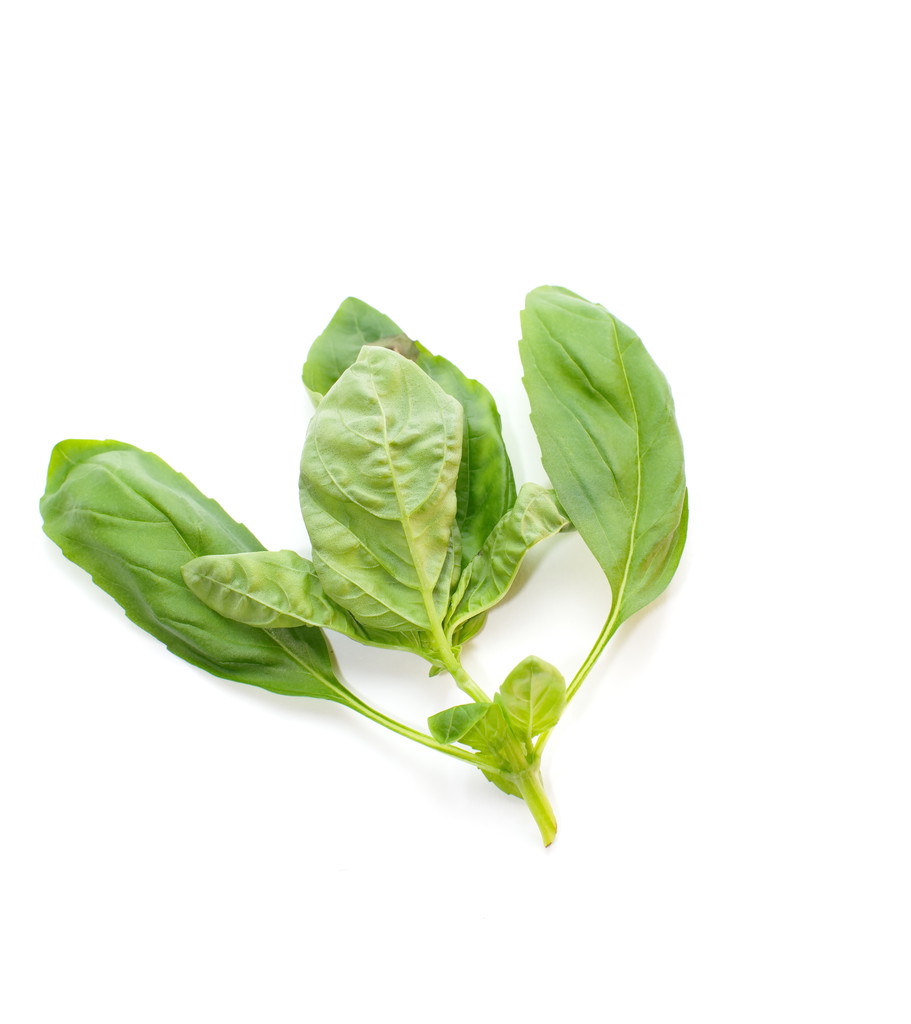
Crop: unknown
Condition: basil